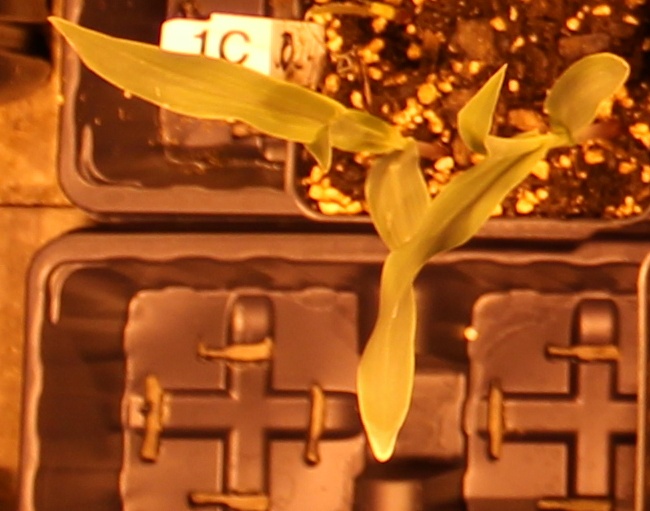
Label: Corn